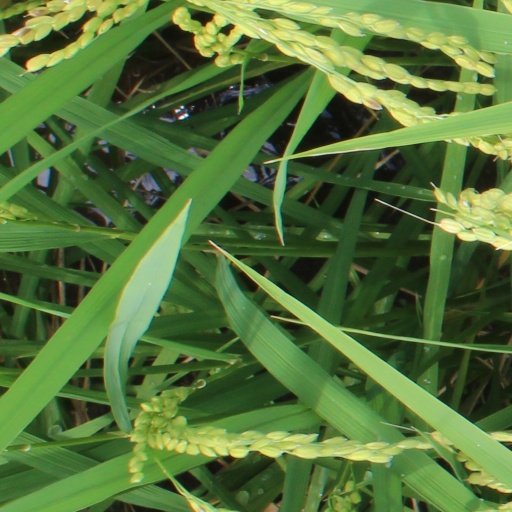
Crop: rice